Gheluvelt Plateau actions, July–August 1917

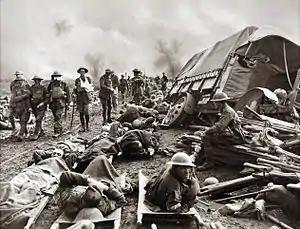

On 17 March, Gough told a conference that an attack to capture the objectives not attained on 16 August, would take place on 25 August and that II Corps was to capture Inverness Copse on 22 August as a preliminary; the weather on 17 and 18 August was good with a drying wind. Reports from the brigade commanders of the 56th (1/1st London) Division criticised a lack of time to prepare for the attack and suggested that fresh troops ought to keep close to the foremost troops to consolidate objectives as soon as they were captured. The protective barrage fired in front of the objective had been unsatisfactory because many of the shells were fitted with Fuze 106 were ineffective when falling on soft ground and waterlogged shell-holes.